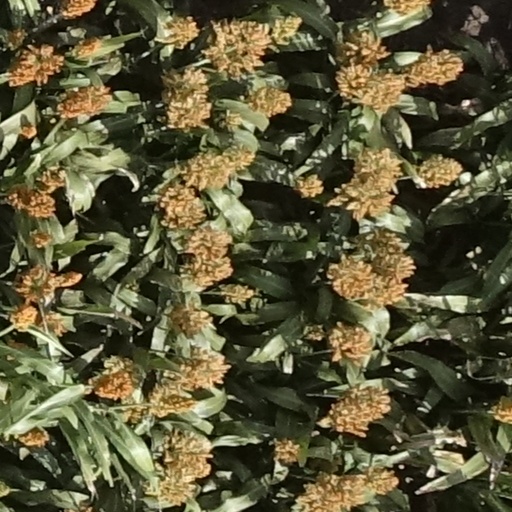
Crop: sorghum